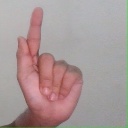
अक्षर: ळ